Anatolian plateau

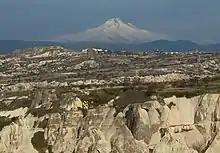
View of Mount Erciyes (3,917 m / 12,851 ft) from Cappadocia

In Turkey, stretching inland from the Aegean coastal plain, the Central Anatolia Region occupies the area between the two zones of the folded mountains, extending east to the point where the two ranges converge. The plateau-like, semi-arid highlands of Anatolia are considered the heartland of the country. The region varies in elevation from to from west to east. The two largest basins on the plateau are the "Konya Ovası" and the basin occupied by the large salt lake, Tuz Gölü. Both basins are characterized by inland drainage. Wooded areas are confined to the northwest and northeast of the plateau. Rain-fed cultivation is widespread, with wheat being the principal crop. Irrigated agriculture is restricted to the areas surrounding rivers and wherever sufficient underground water is available. Important irrigated crops include barley, corn, cotton, various fruits, grapes, opium poppies, sugar beets, roses, and tobacco. There also is extensive grazing throughout the plateau.